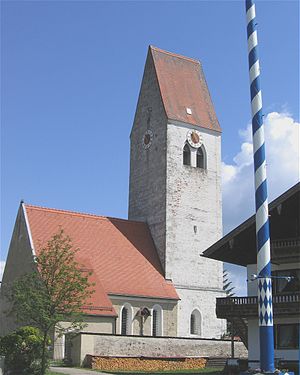
Egling / Fotogalerie
Egling er en kommune i Landkreis Bad Tölz-Wolfratshausen i den sydlige del af Regierungsbezirk Oberbayern i den tyske delstat Bayern, med godt 5.200 indbyggere.